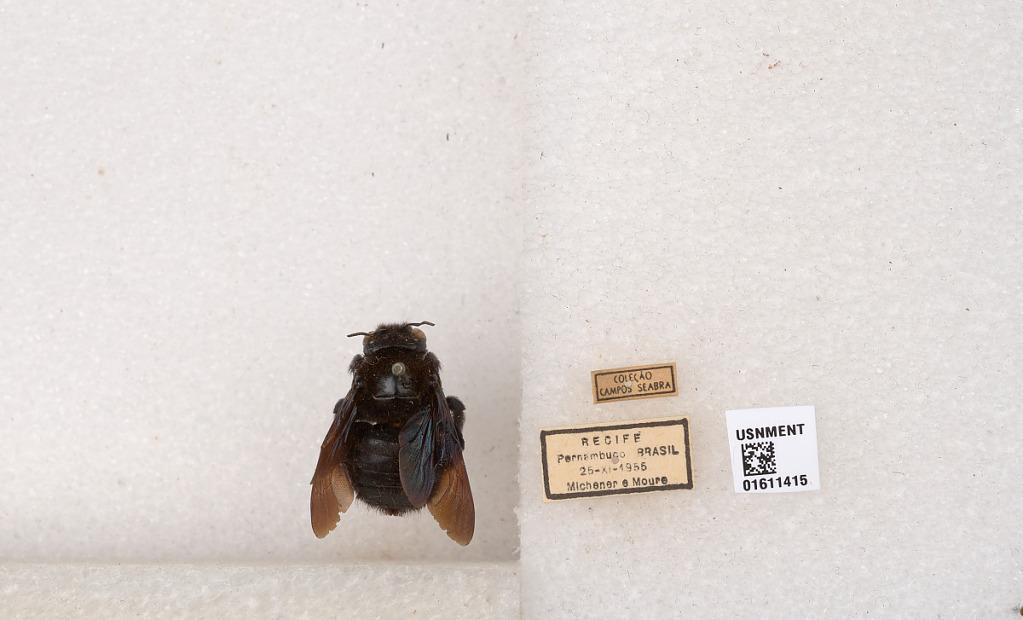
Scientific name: Xylocopa
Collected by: C. Kellogg
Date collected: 1955-11-25
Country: Brazil
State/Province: Pernambuco
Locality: Recife